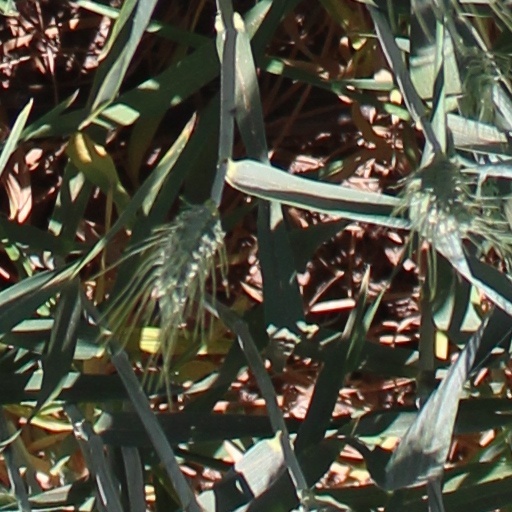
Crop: wheat